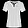
Label: Shirt